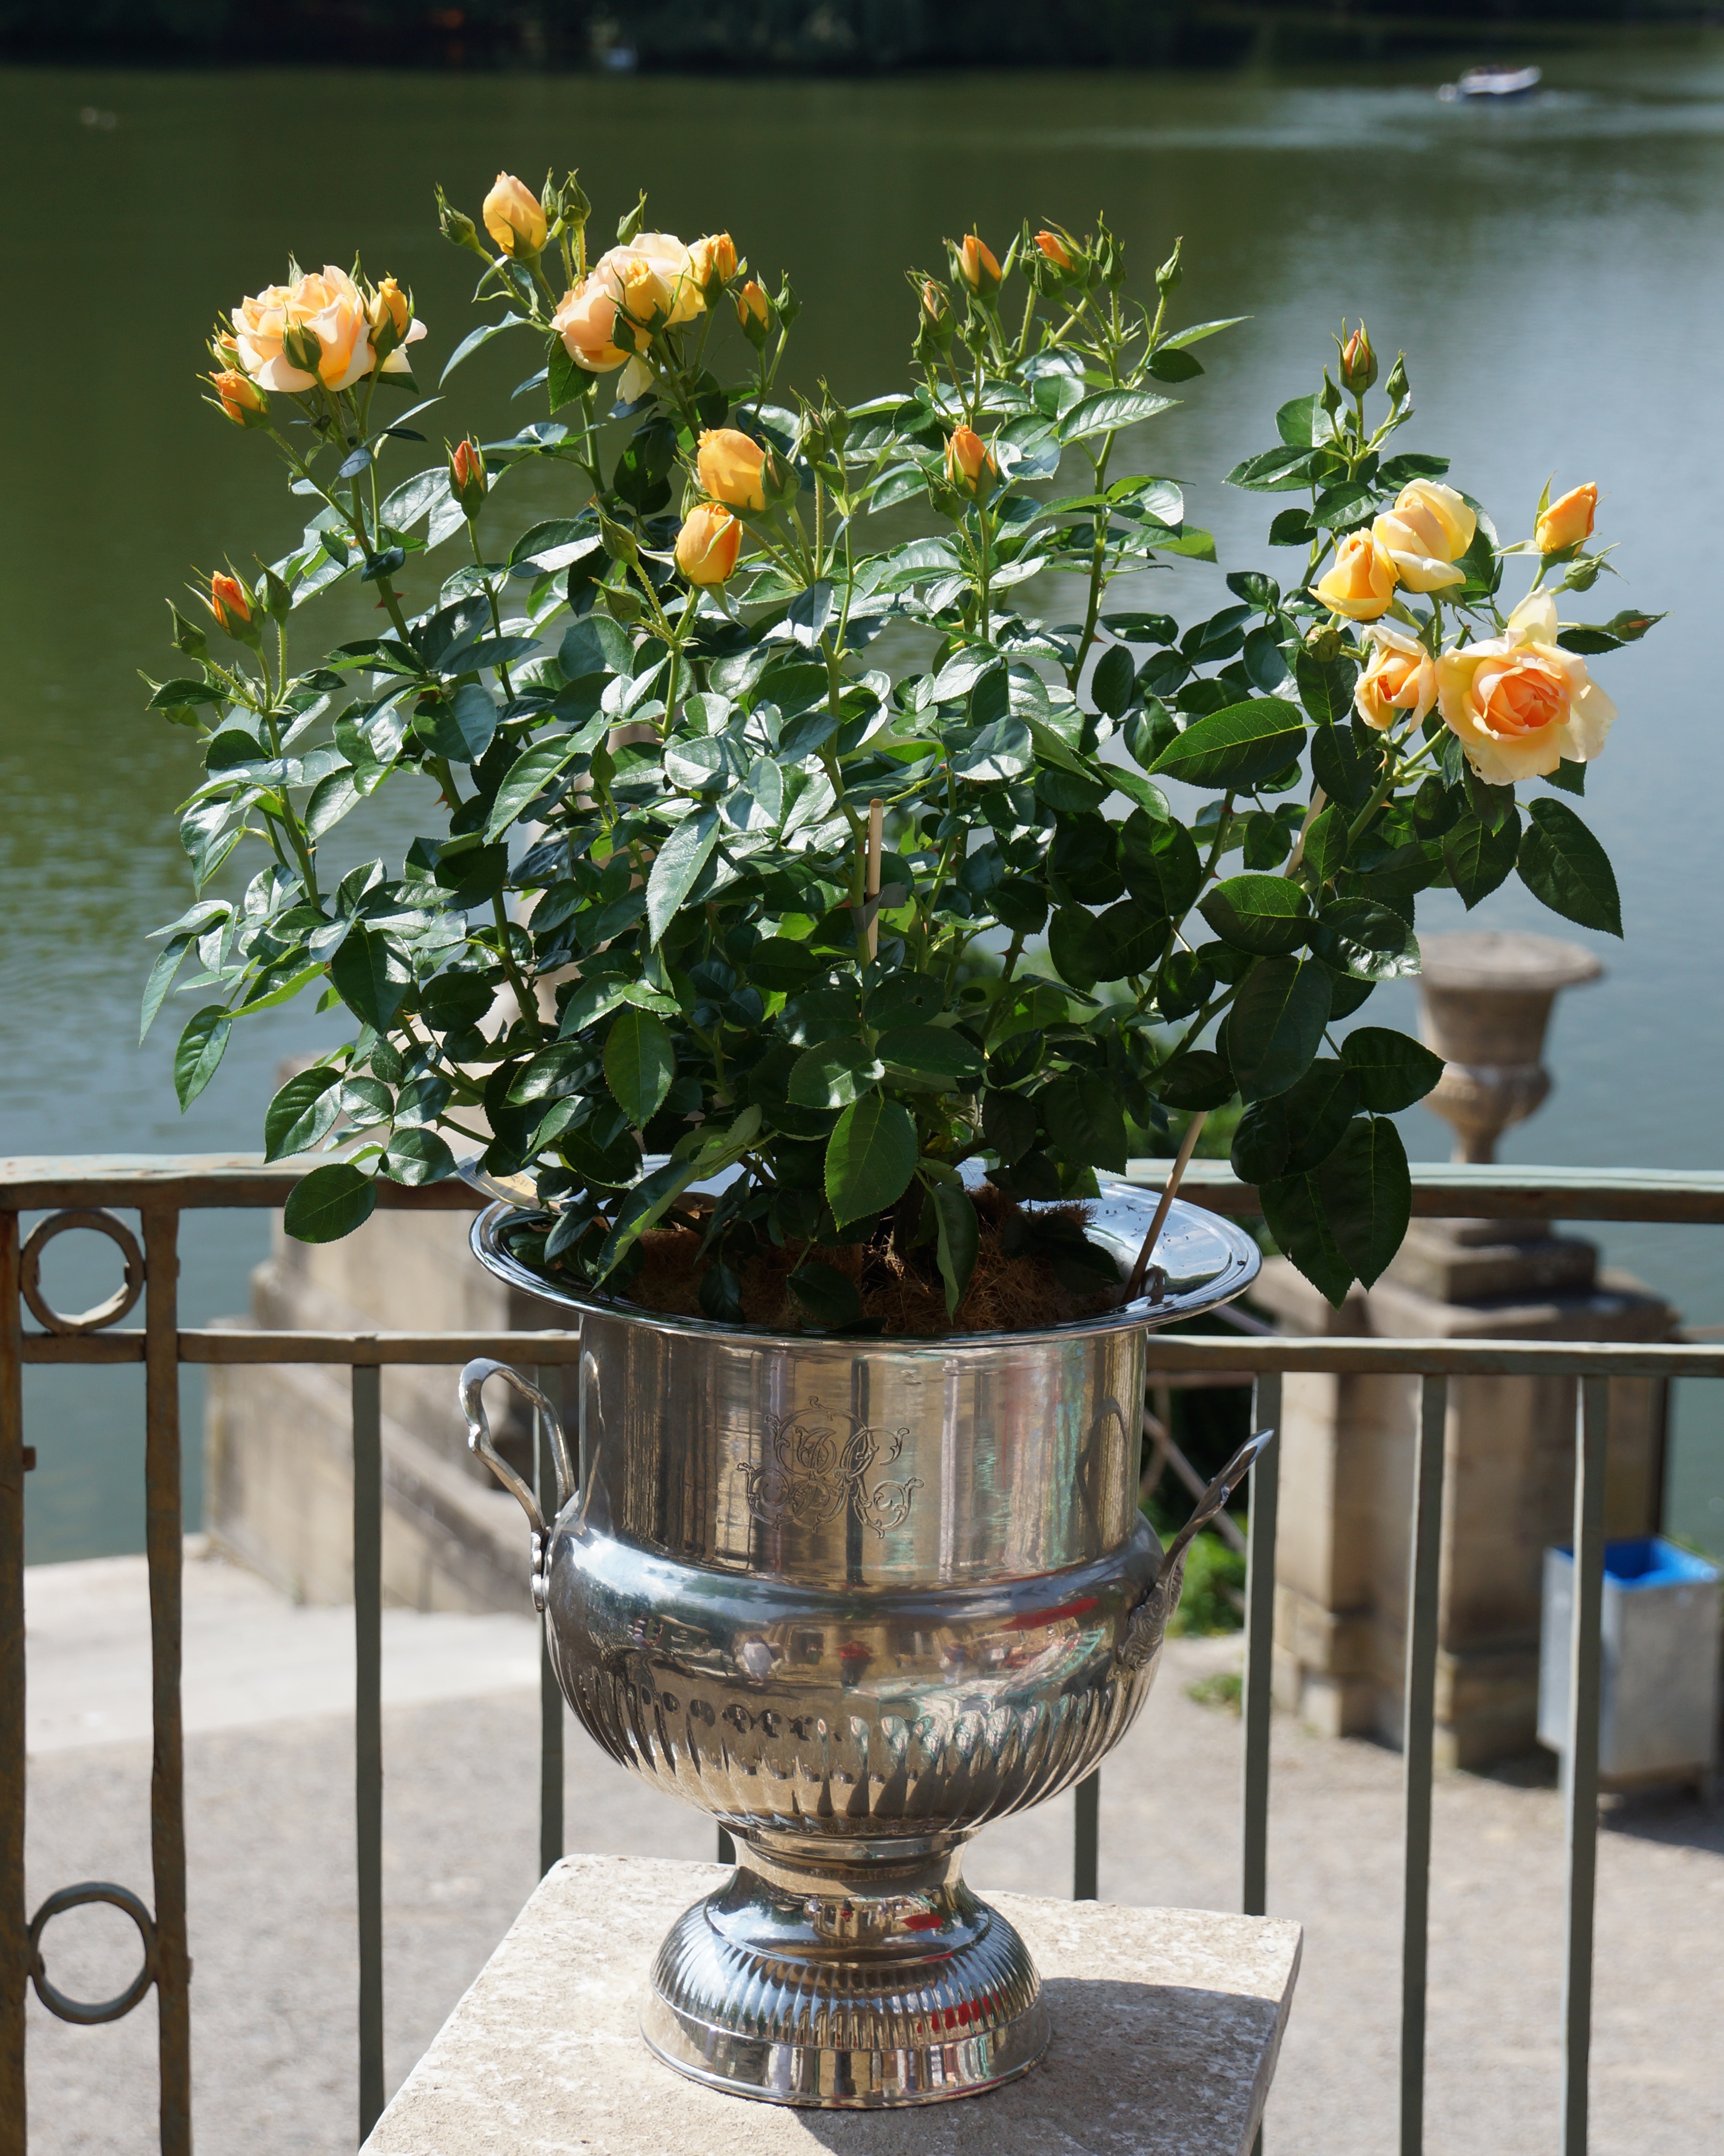
nature, blossom, plant, flower, bloom, pot, bouquet, rose, orange, green, yellow, garden, flora, leaves, flowerpot, pink rose, floristry, fragrance, rose flower, flowering plant, floral design, land plant, flower arranging